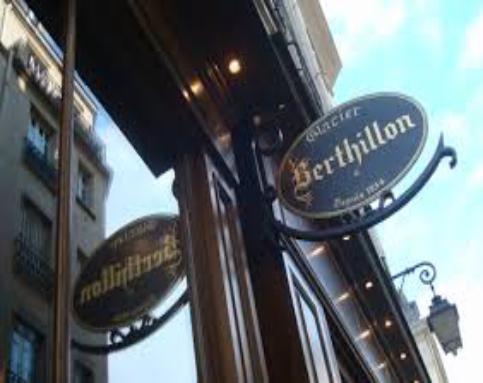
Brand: Berthillon
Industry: Food